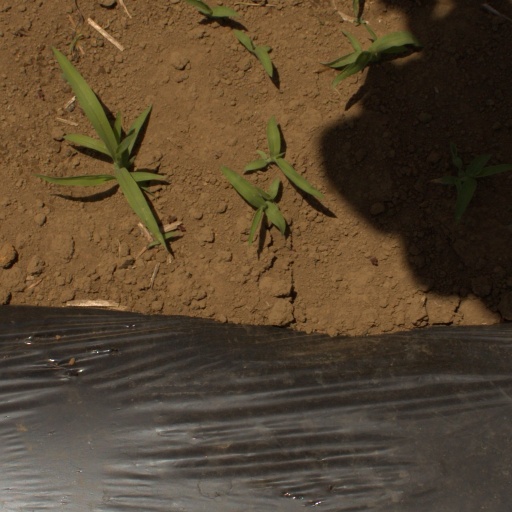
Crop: Jerusalem artichoke